Vinnytsia

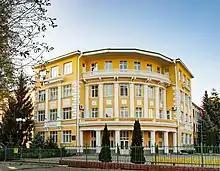
Vinnytsia State Pedagogical University

Vinnytsia was occupied by German troops on 19 July 1941 during World War II. While Vinnytsia had a pre-war Jewish population of over 34,000, only 17,000 of these Jews remained, with the rest of them successfully being evacuated to the interior of the Soviet Union beforehand. Virtually all of the Jews who remained in Vinnytsia under Nazi occupation were subsequently murdered in the Holocaust.